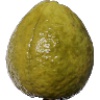
Label: guava